Buxworth railway station

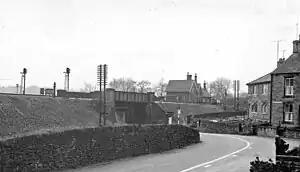
Buxworth station seen from the road in 1965

Buxworth railway station was an intermediate stop on the Derby–Manchester line of the Midland Railway. It was open between 1867 and 1958.